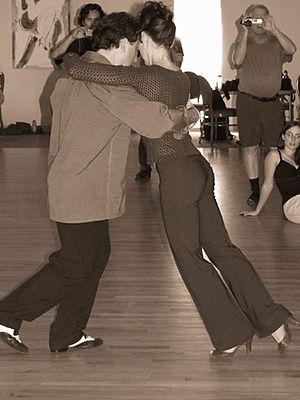
Le tango est une danse sociale et un genre rioplatense né à la fin du XIXᵉ siècle.